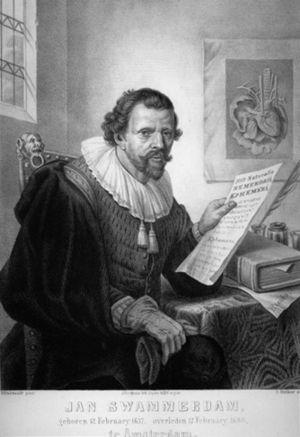
Jan Swammerdam est un naturaliste néerlandais, pionnier de l'usage du microscope en biologie.